Cesare Antoniolli

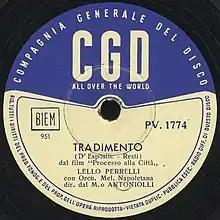
"Tradimento" Lello Perrelli with Orchestra Melodica Napoletana Antoniolli

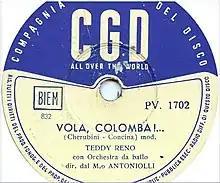
"Vola, Colomba!..." Teddy Reno with Orchestra da Ballo Antoniolli

In the renowned Italian publication 'Musica, Rassegna Della Vita Musicale Italiana' (Review of Italian Musical Life) later called Musica e dischi, Cesare Antoniolli's work as composer and orchestral director was mentioned six times in articles and advertisements between 1945 and 1952. These mentions alone cover twenty-six songs produced in the period, beginning with an article describing the
Castello Sforzesco concert on the front page of its first edition published in October 1945.